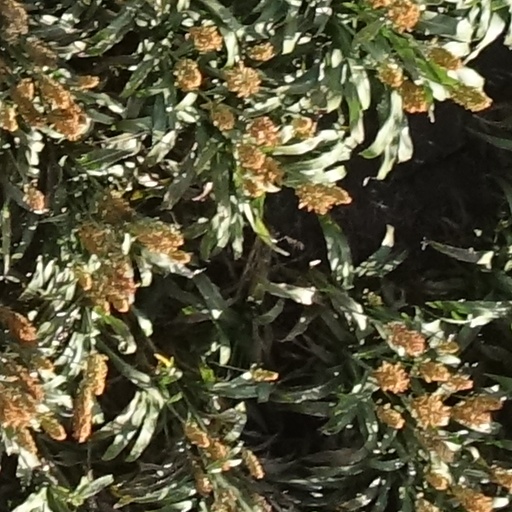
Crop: sorghum